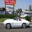
Label: automobile